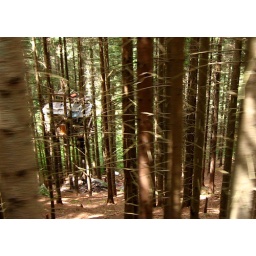
Tree house in the forest above the Chamonix Valley